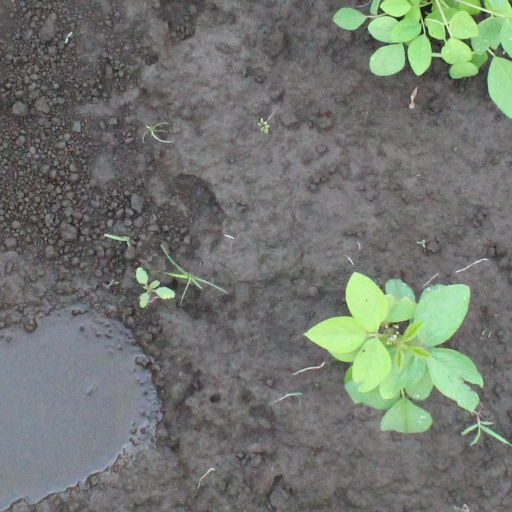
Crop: soybean